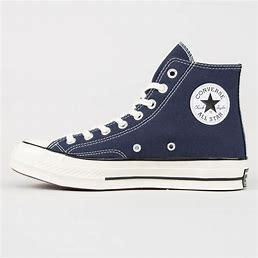
Brand: Converse
Model: Chuck Taylor Alt Star